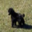
Label: dog